M14 rifle

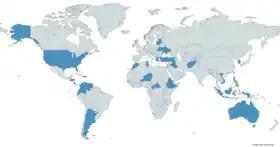
A map with M14 rifle users in blue

Smith Enterprise Inc. was founded as Western Ordnance in 1979 by Richard Smith in Mesa, Arizona, and the company made numerous types of rifles, but specialized in the M1 Garand and M14. In 1993, Western Ordnance reformed as Smith Enterprise and has built and rebuilt numerous M14 rifles for the US military and the militaries of Colombia, Canada, and other nations.